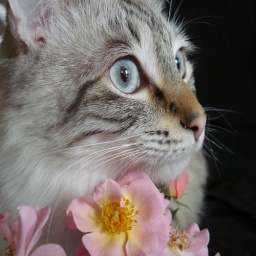
A cat is a lion in a jungle of small bushes